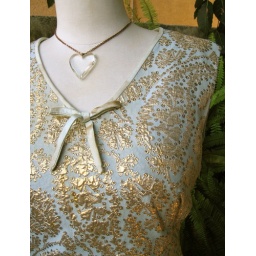
metallic gold and powder blue vintage wiggle dress made in paris france.